Bass Islands (French Polynesia)

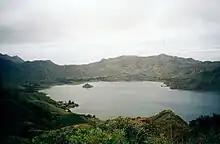
Rapa, Bass Islands

Rapa, sometimes called Rapa Iti (Little Rapa, to distinguish it from "Rapa Nui" (Big Rapa), a name for Easter Island), is the largest and only inhabited island of the Bass Islands. An older name for the island is Oparo. Its area is 38.5 km with a population of 530 and a max elevation of 650 m. Its main town is Ahuréi.